Gorumara National Park

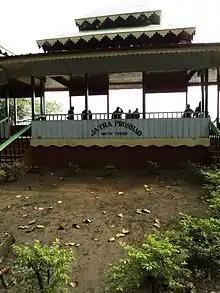
Jatraprosad Watch Tower

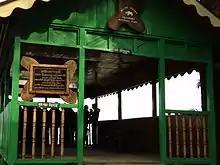
Rhino Point Watch Tower

There are no ranger-led or otherwise four-wheel drive vehicle or elephant-back forays into the jungle. Hiking is permitted on metalled roads, but is potentially unsafe considering the population of elephants, gaur and rhinoceros present in the park. The park is closed in the Monsoon season from 16 June to 15 September. The best time to visit Gorumara is from November to March.